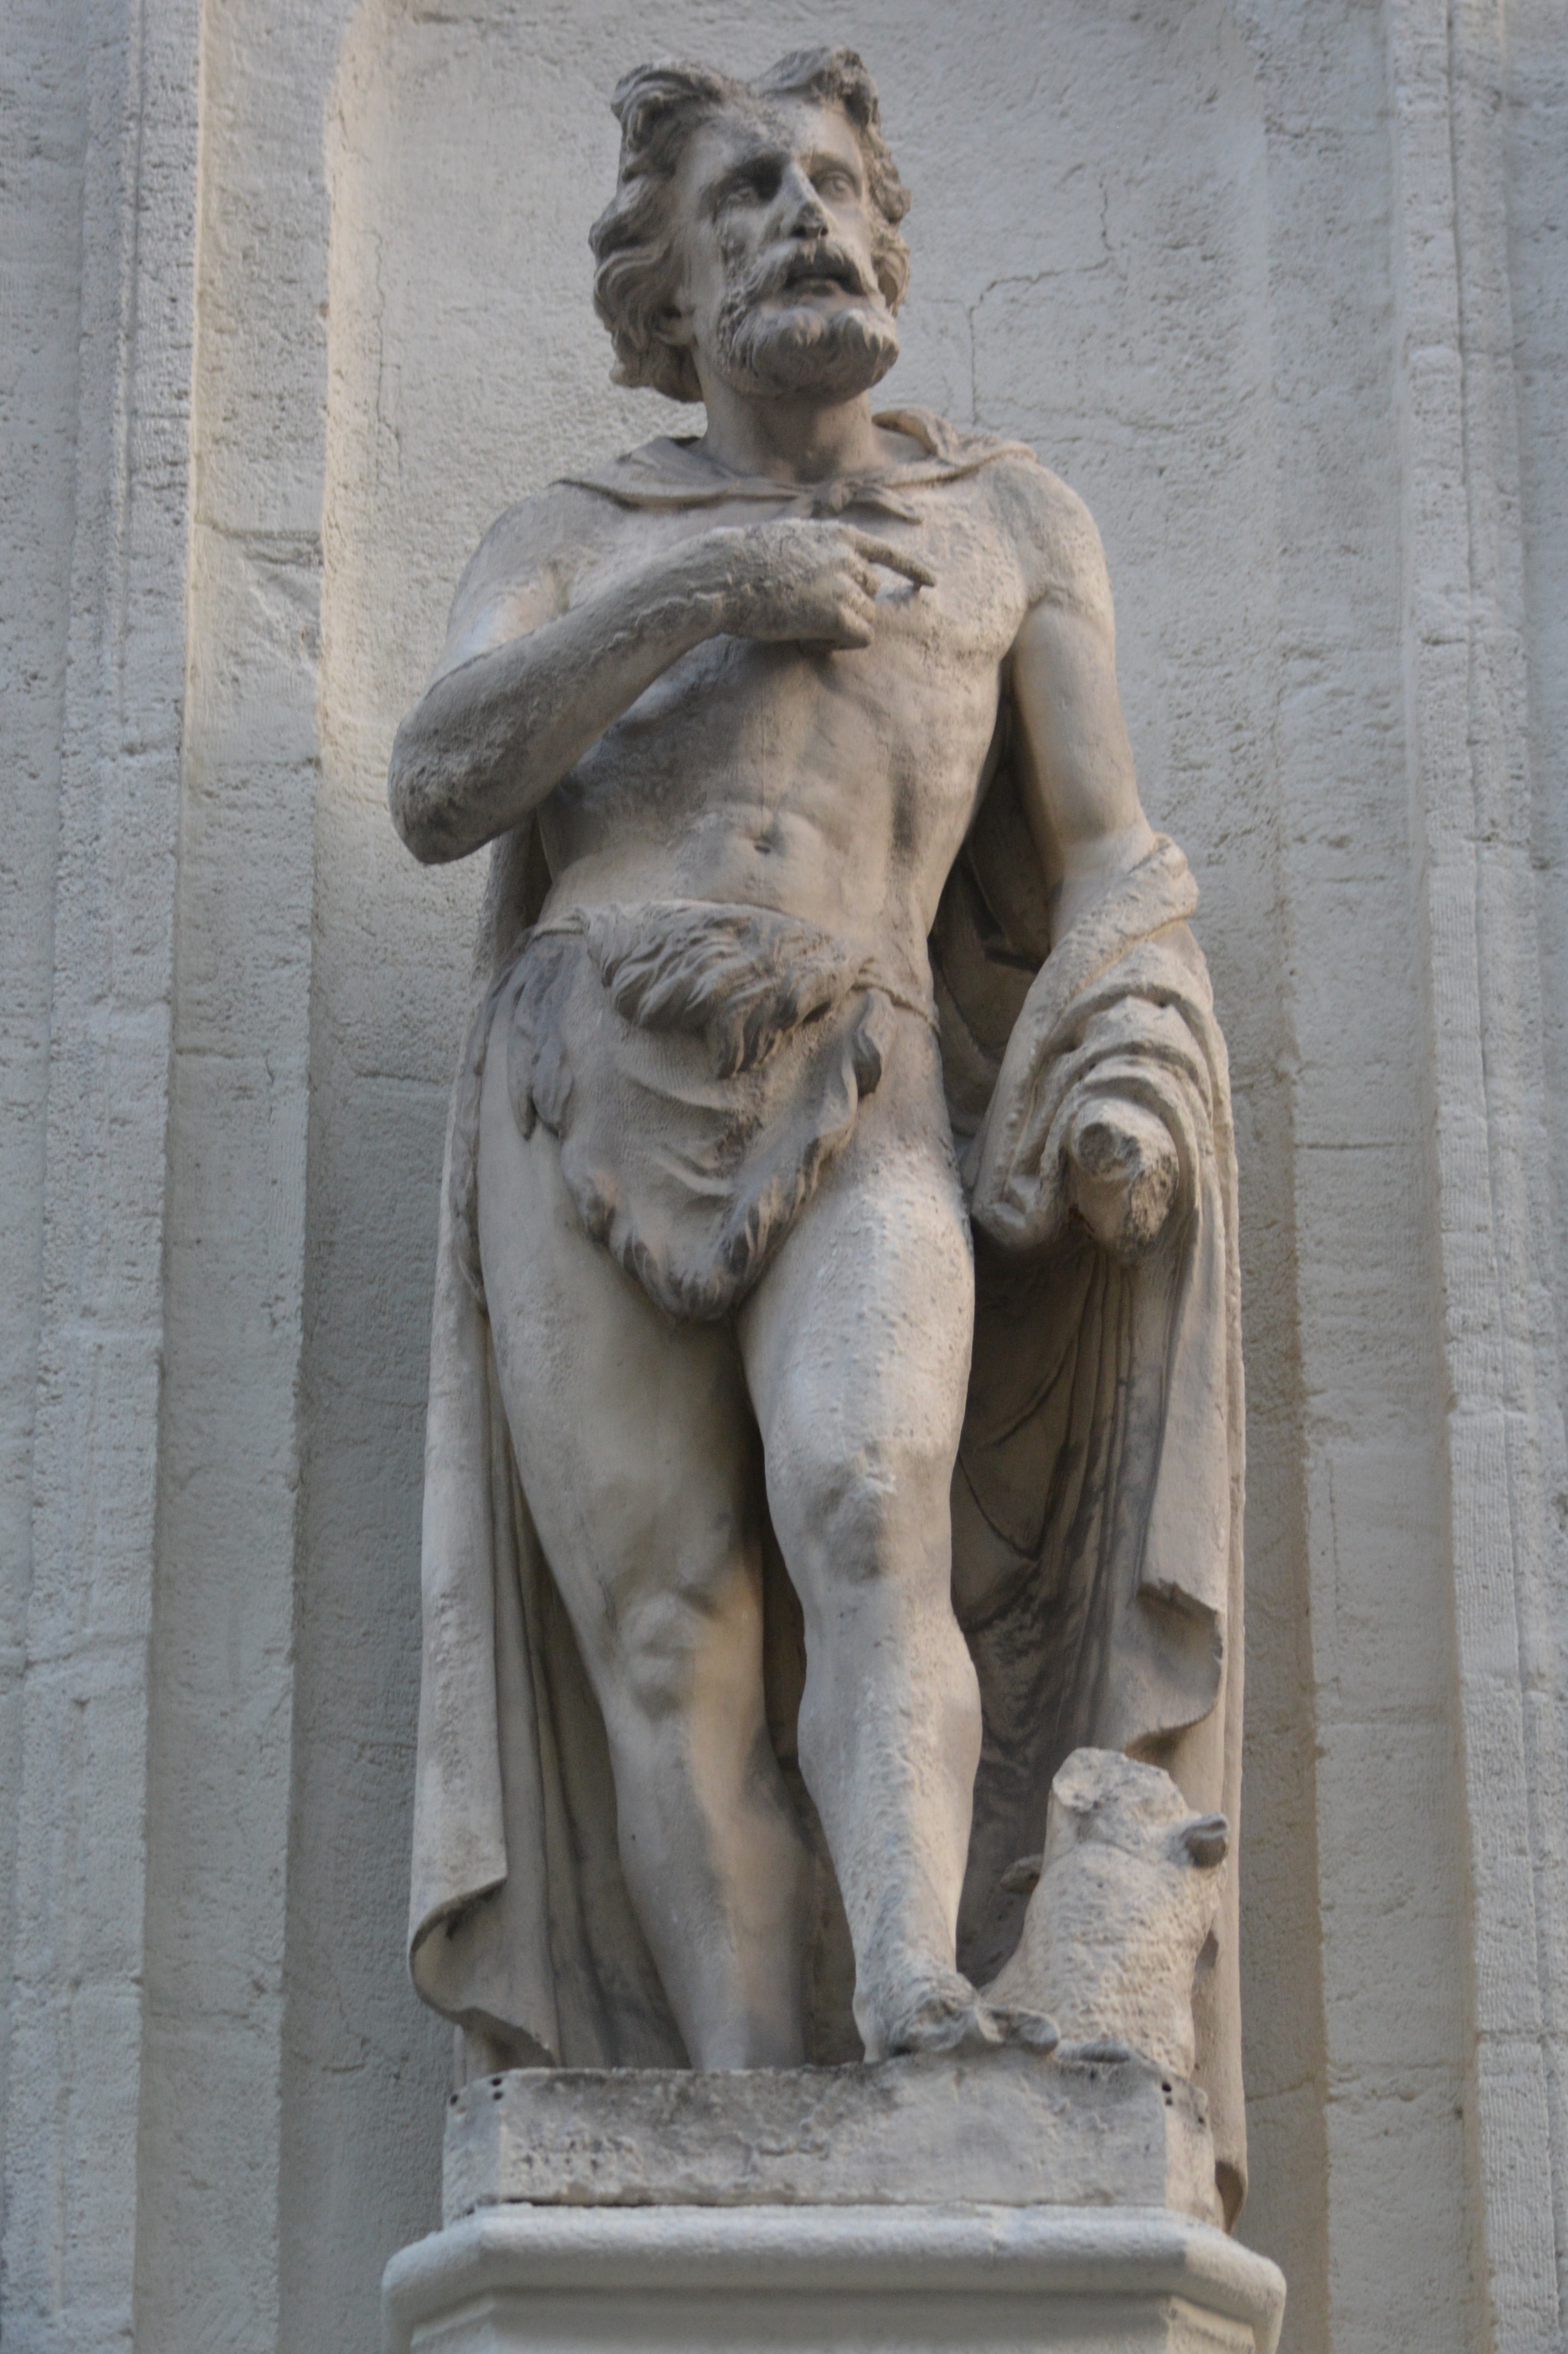
monument, statue, sculpture, art, temple, image, carving, relief, god, mythology, work of art, stone carving, ancient history, classical sculpture